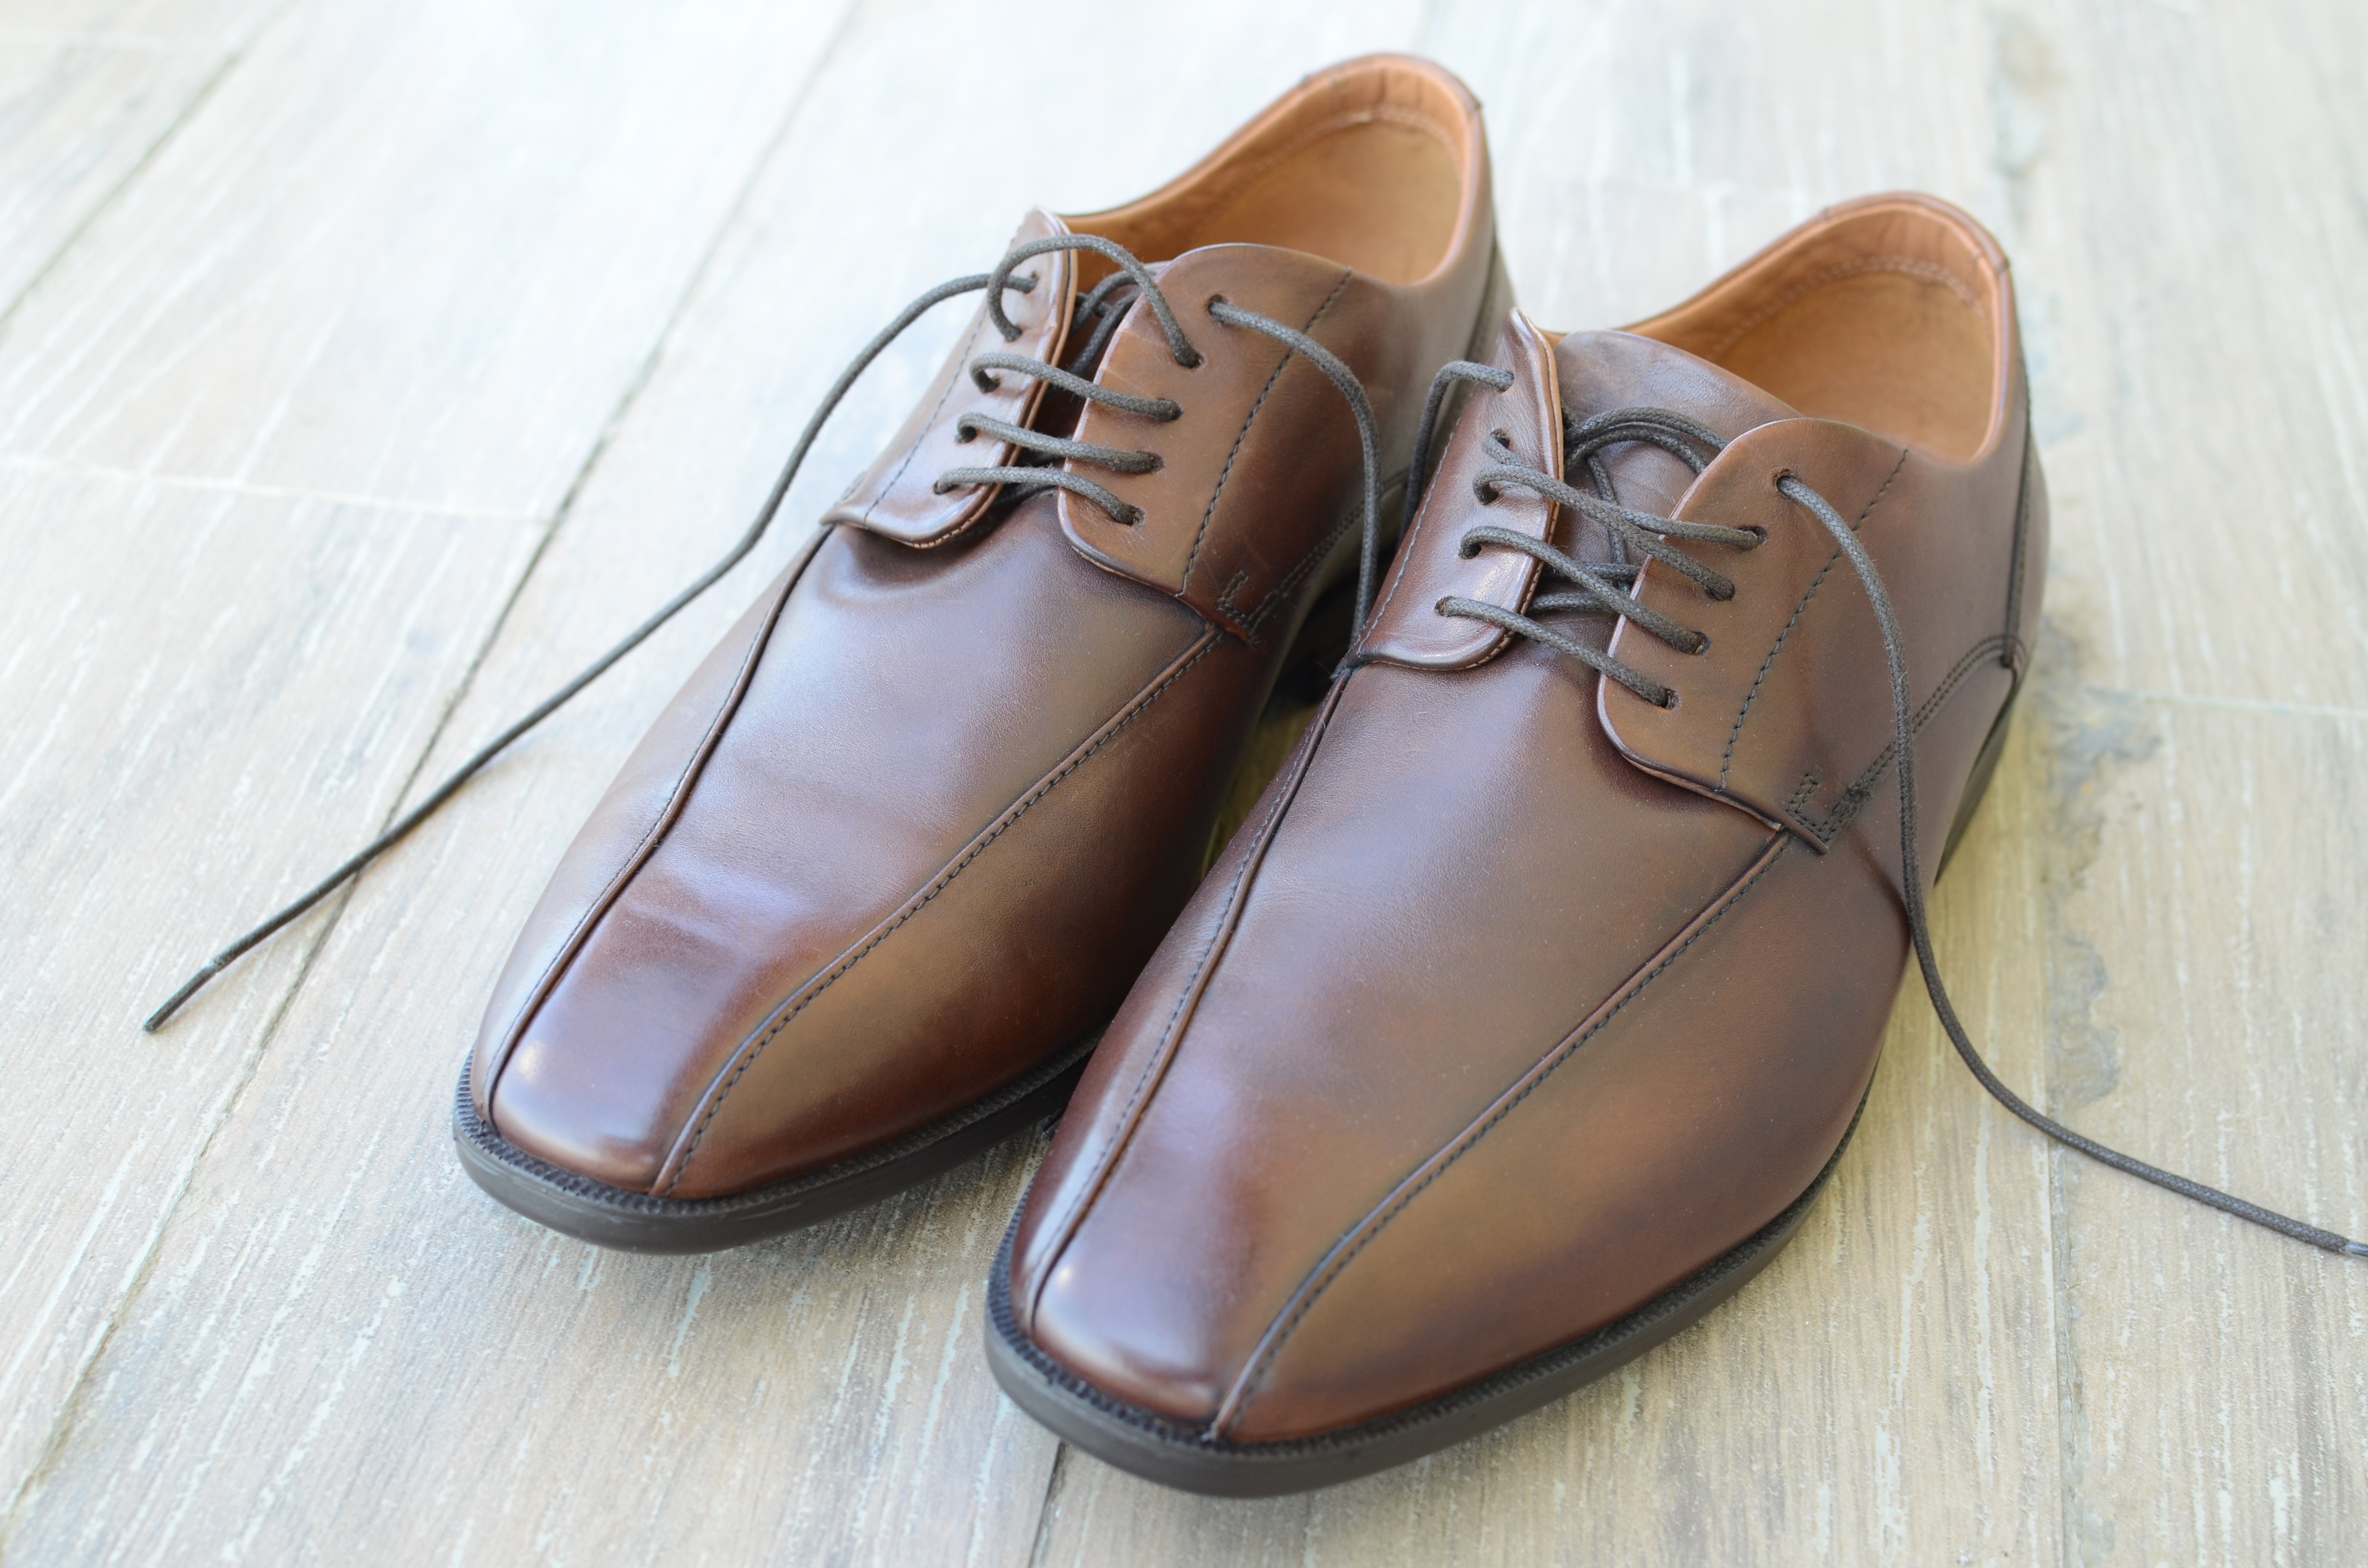
shoe, wood, leather, floor, leg, spring, brown, business, modern, shoelace, human body, shoes, luxury, footwear, expensive, socks, outdoor shoe, a gentleman, the commit, bootlace